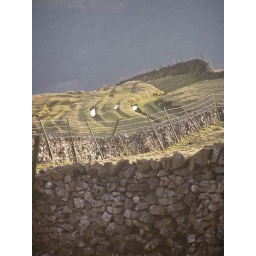
Light, snow and dry stone walls near Burnsall